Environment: real
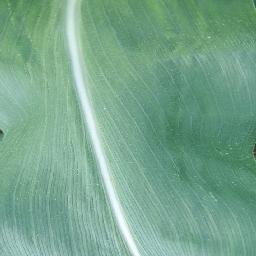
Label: healthy